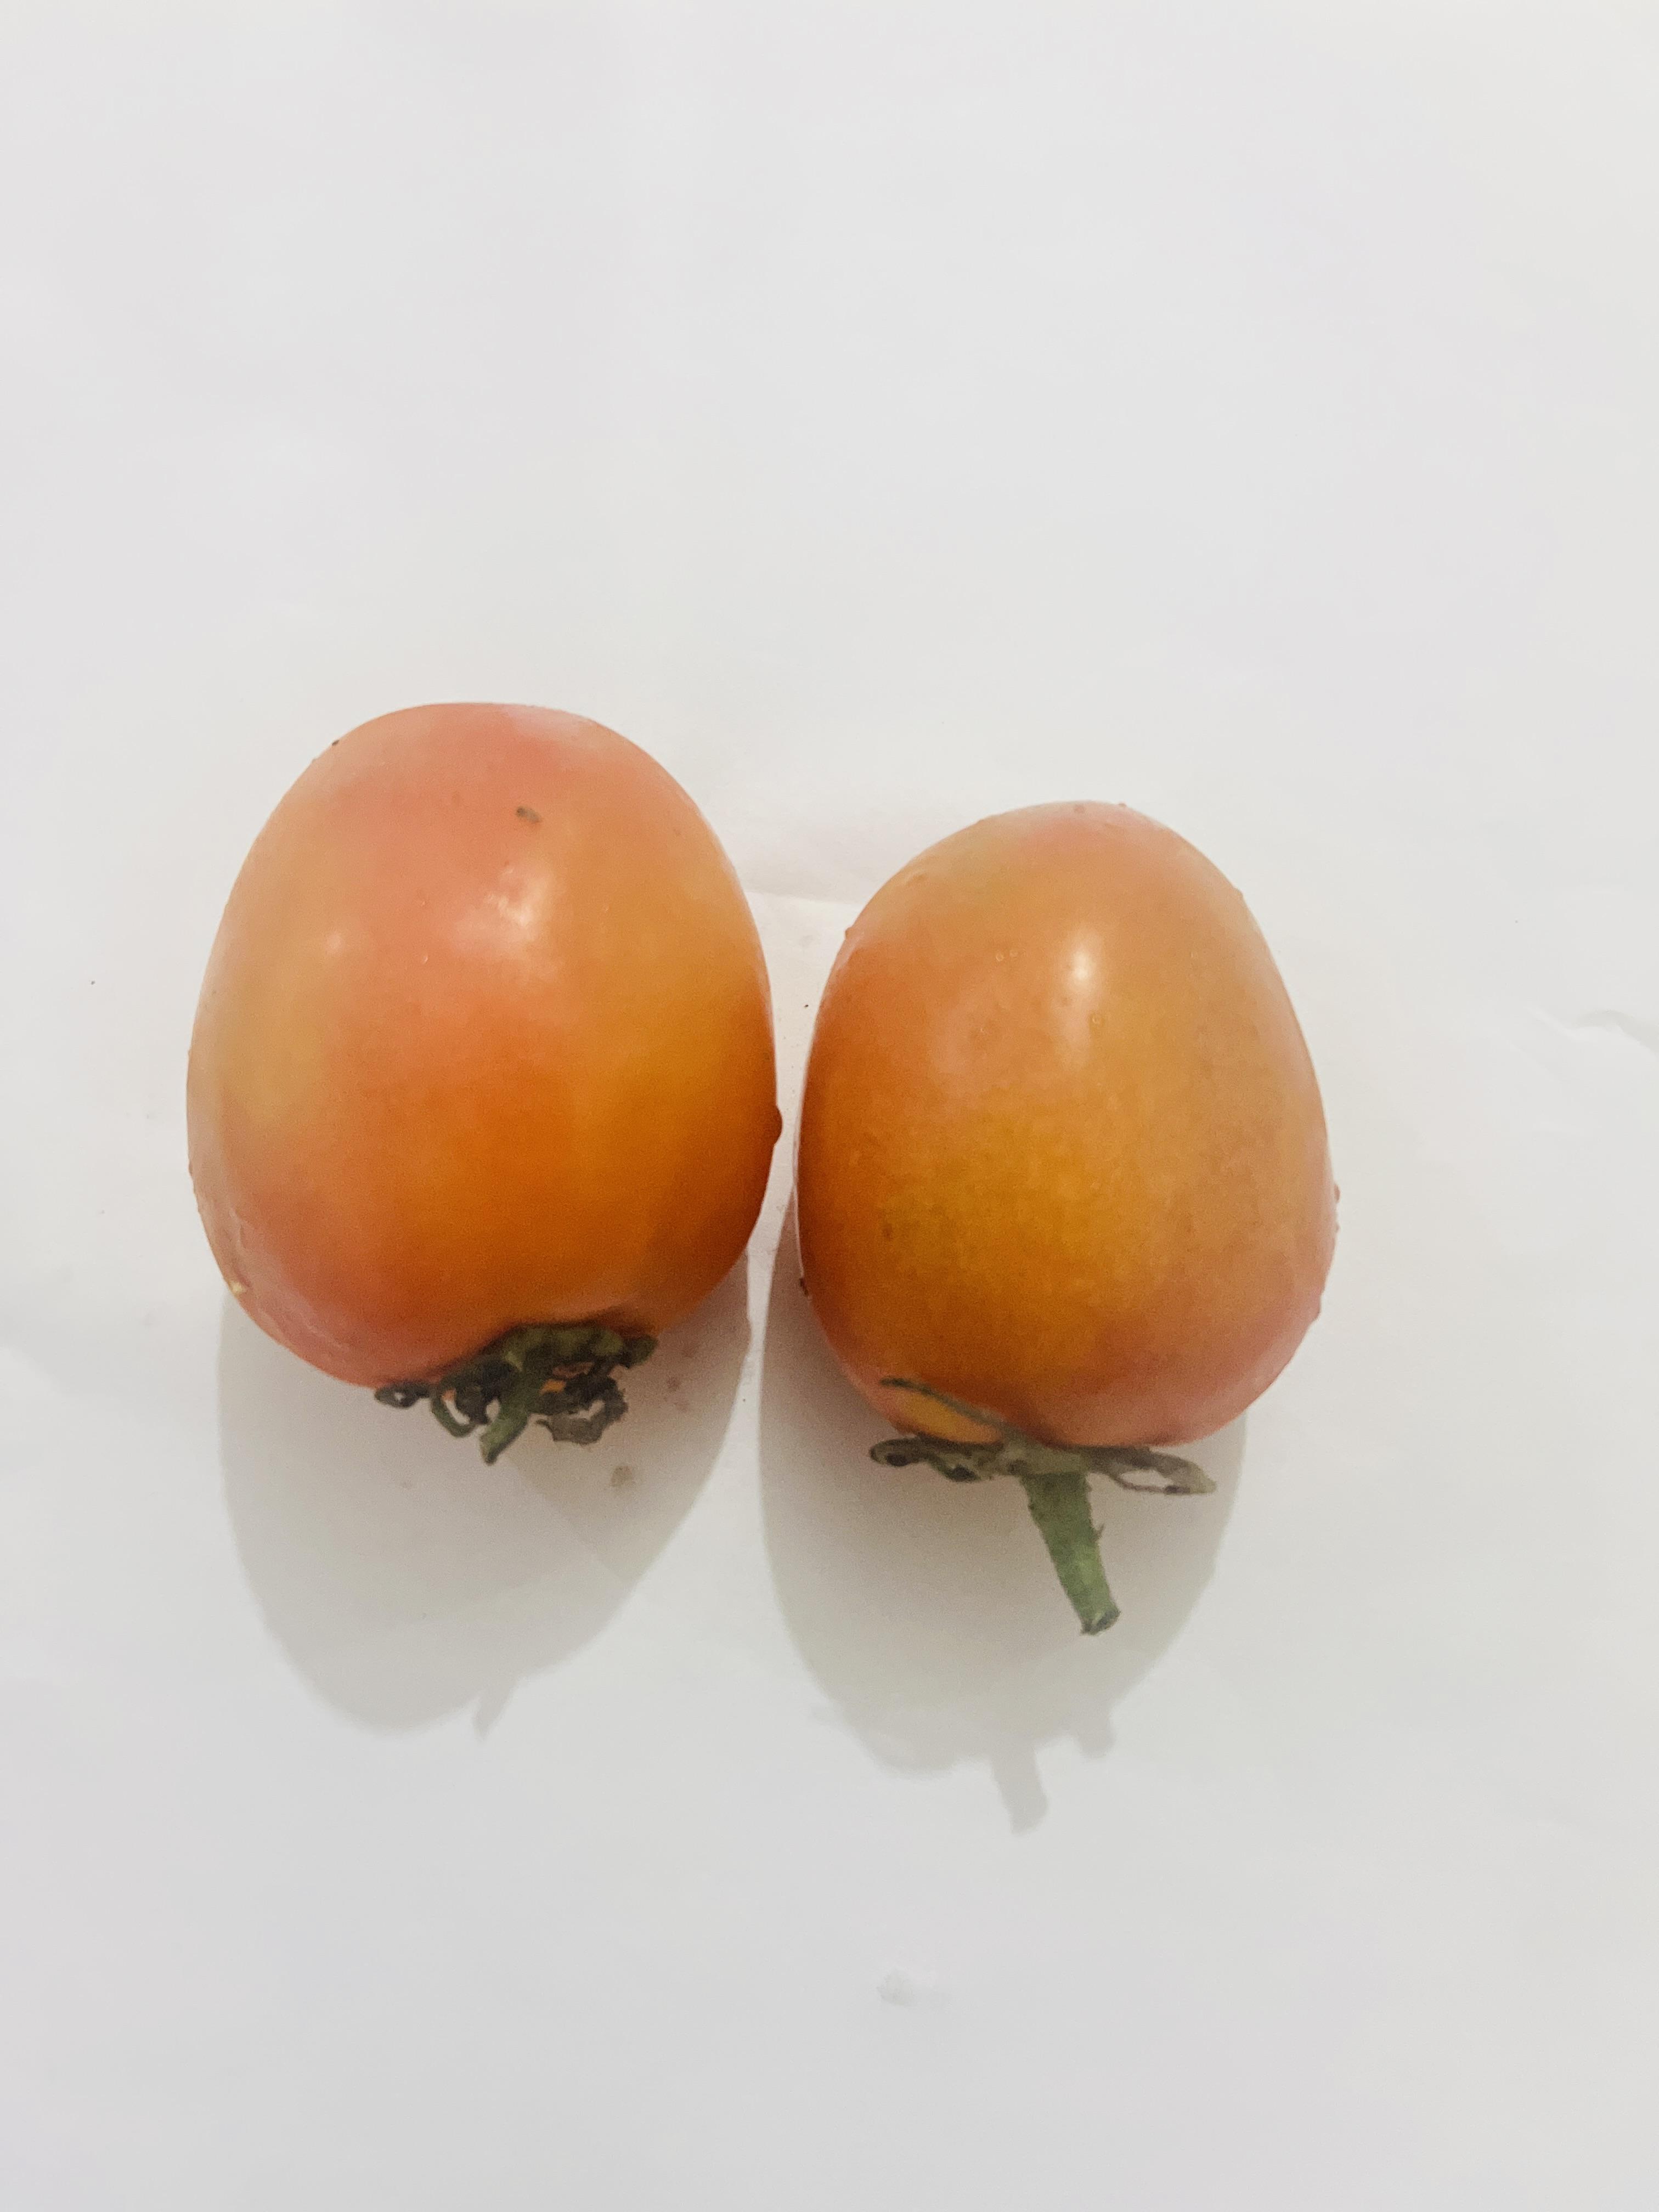
Label: Tomato